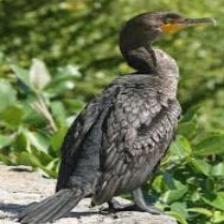
Species: DOUBLE BRESTED CORMARANT
Scientific name: PHALACROCORAX AURITUS